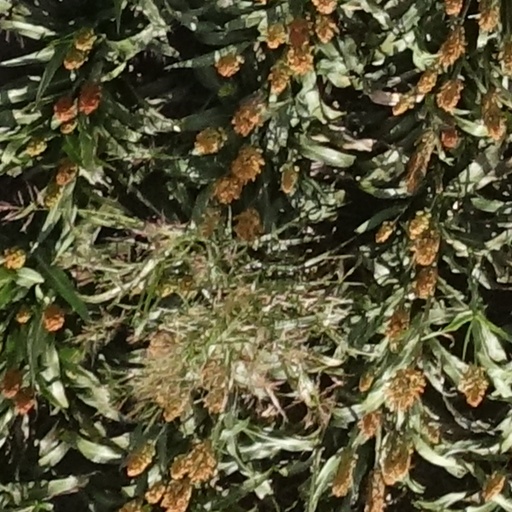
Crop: sorghum